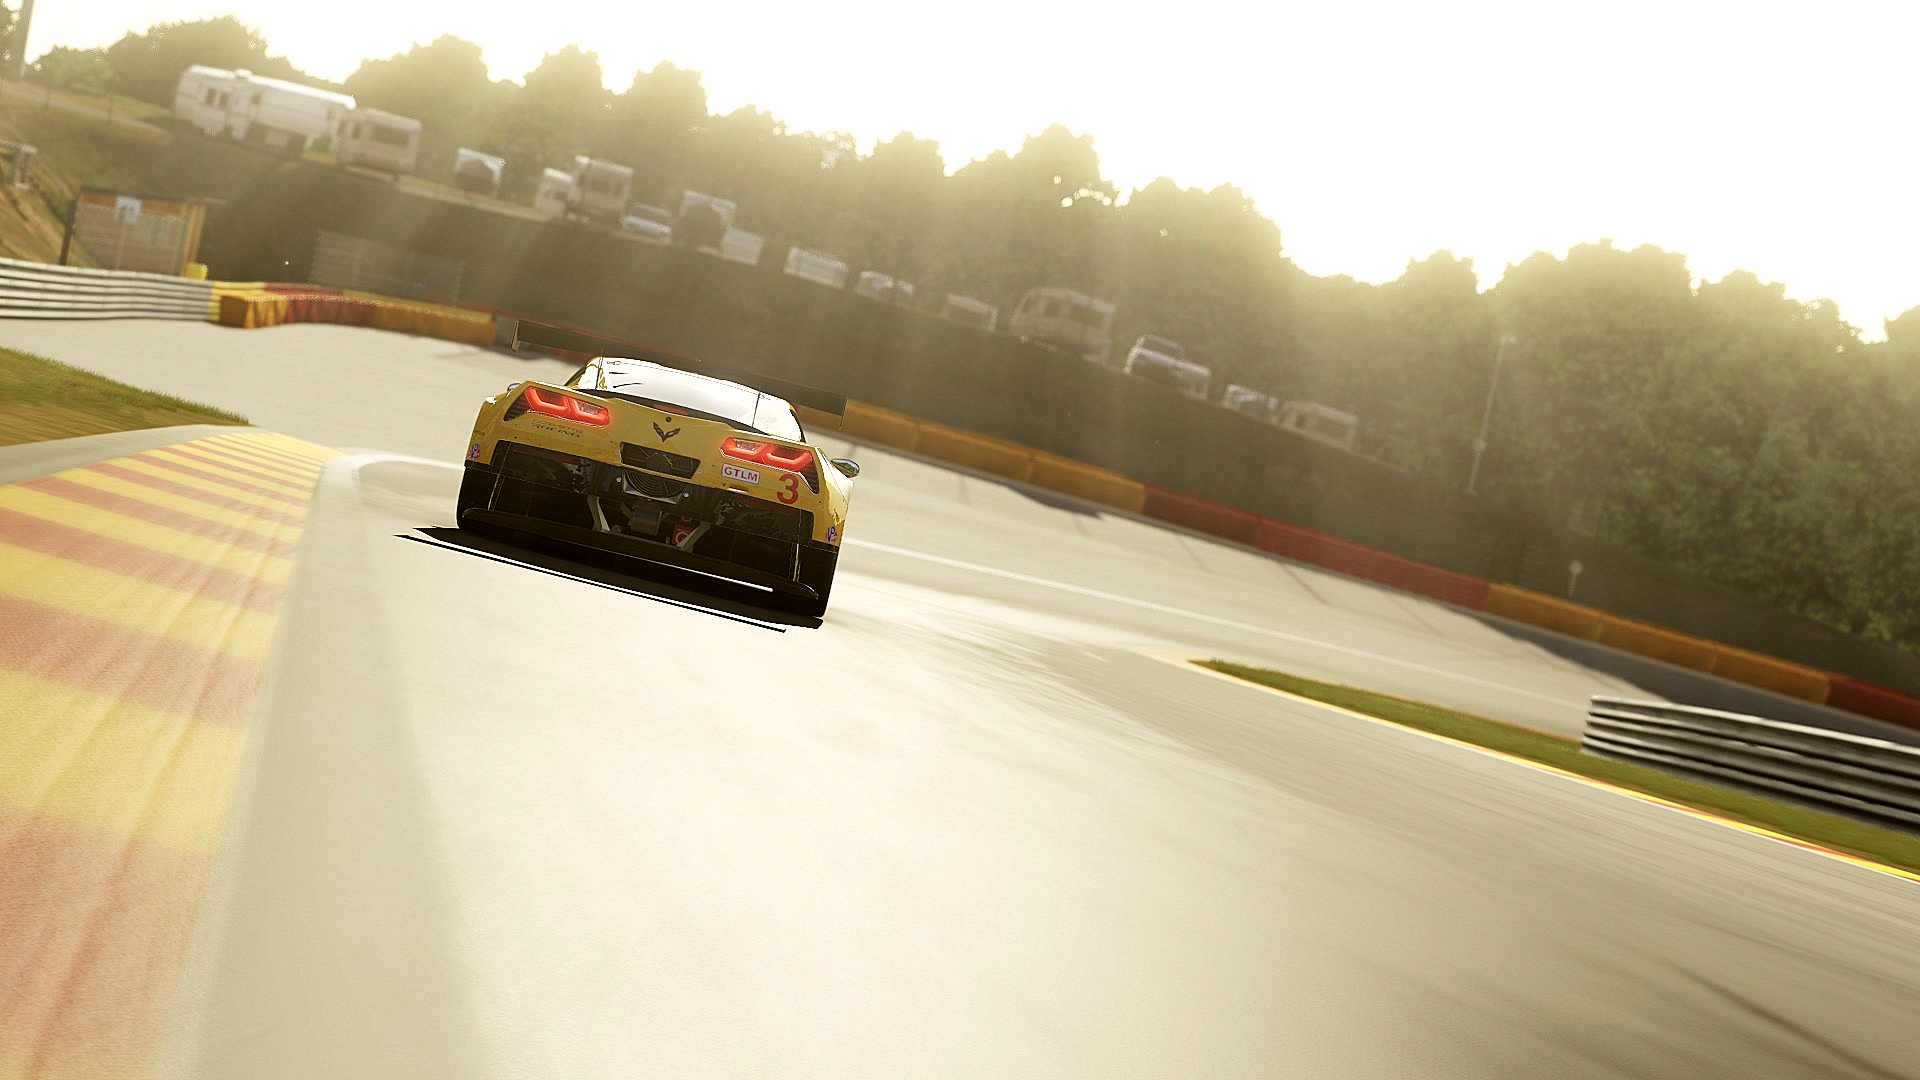
car, driving, vehicle, sports car, supercar, racing, screenshot, automobile make, automotive design